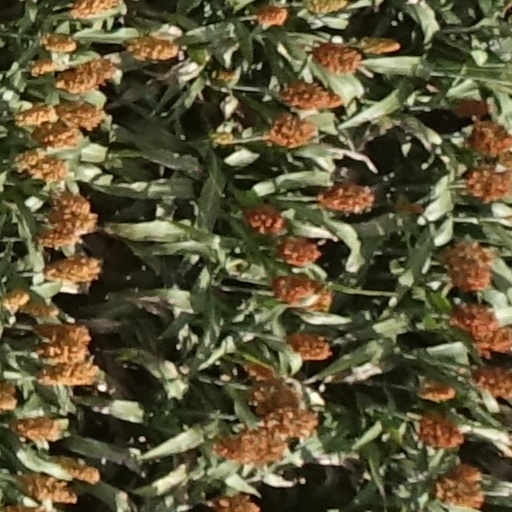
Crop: sorghum